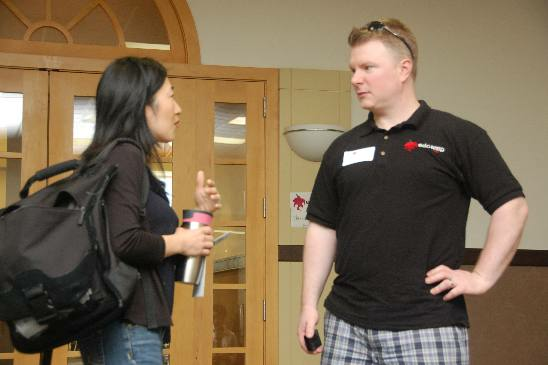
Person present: Yes